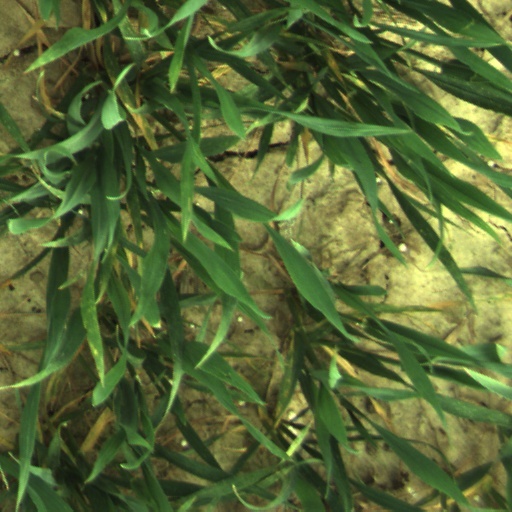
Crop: wheat